Pattiyude Divasam

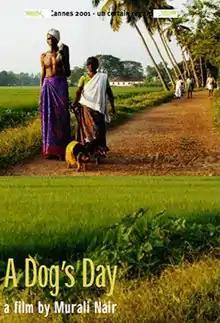
Film festival poster

Pattiyude Divasam (alternate title - A Dog's Day) is a 2001 Indian political satire film directed by Murali Nair.